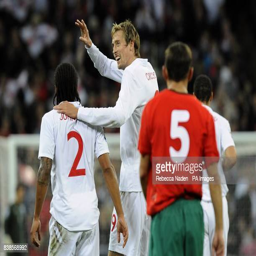
football player celebrates after scoring his side 's third goal of the game